Question: Please indicate a possible affordance area of baseball bat that can be used for holding
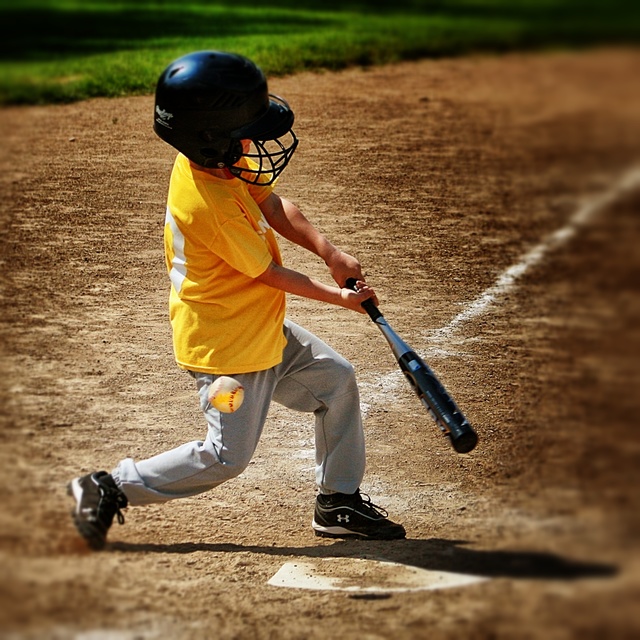
Answer: [401.422, 350.302, 472.961, 444.148]